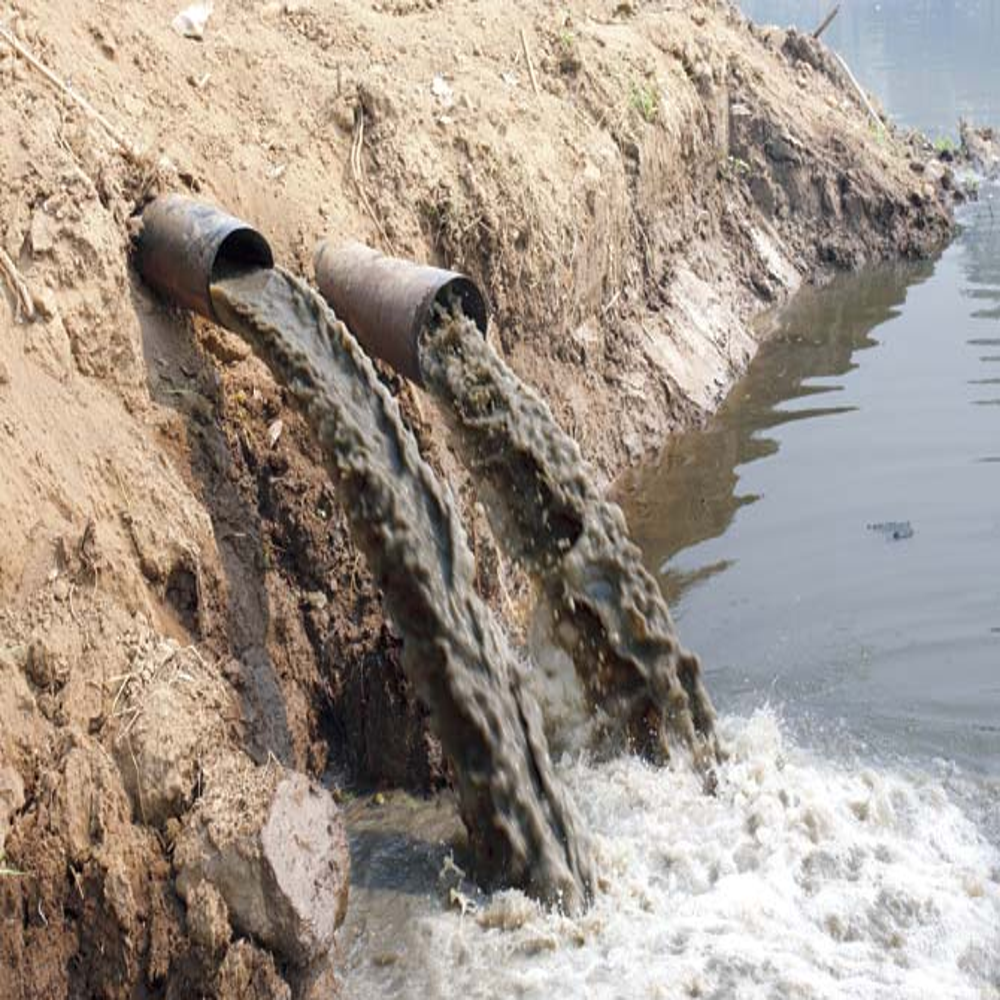
Body of water present: yes
Land polluted: no
Water polluted: yes
Pollution percentage: 100%